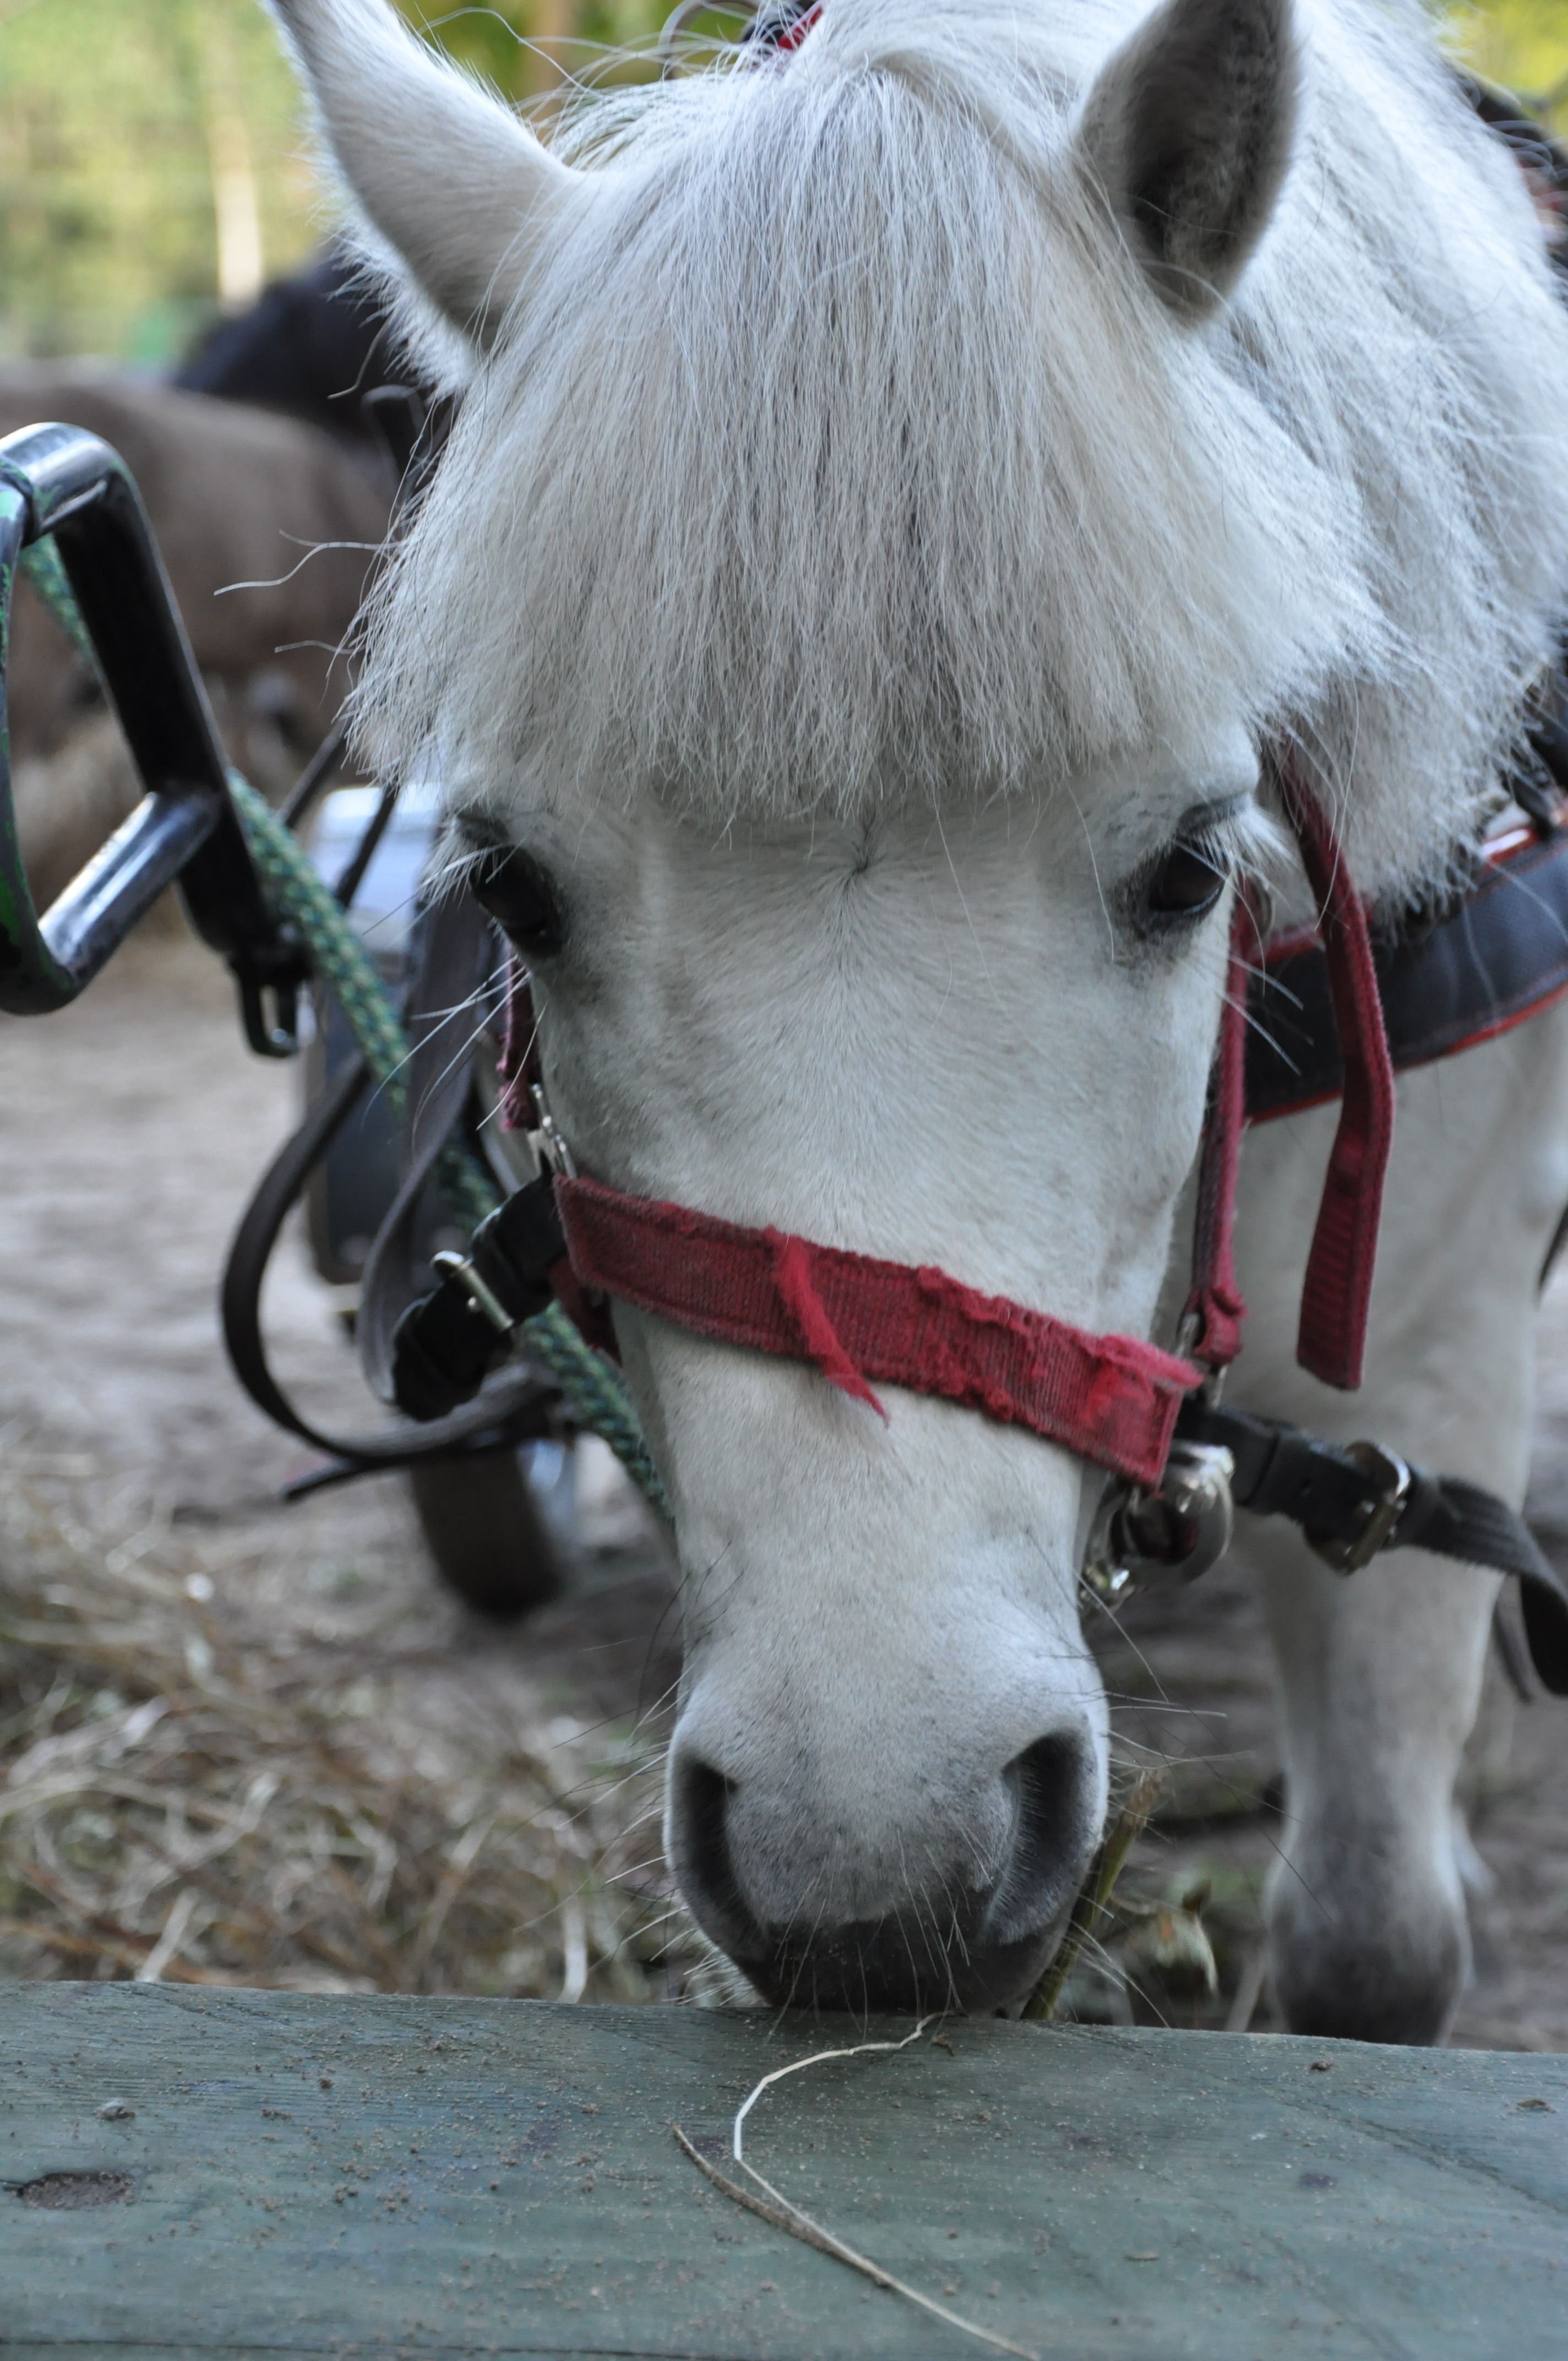
flower, horse, mammal, stallion, mane, donkey, bridle, pony, vertebrate, halter, white horse, pack animal, the horse, the head of a horse, horse like mammal